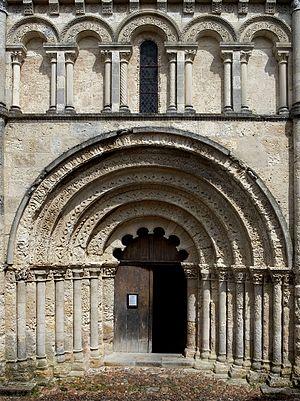
Portail, tympan et arcatures du premier niveau de la façade. Église Saint-Jacques (XIIe siècle), Aubeterre-sur-Dronne, Charente, France.